Alice Verne-Bredt

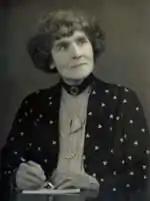
Alice Verne-Bredt around 1920.

Alice Barbara Verne-Bredt (née Würm; 1864–1958) was an English piano teacher, violinist and composer. Three of her sisters were also noted pianists: Adela Verne, Mathilde Verne and Mary Würm (who returned to Germany and retained the original family name).